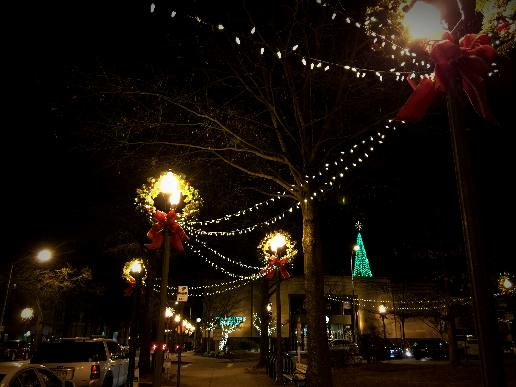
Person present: No